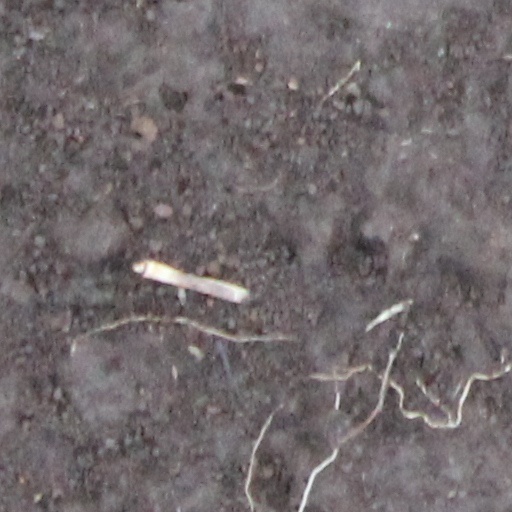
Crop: wheat